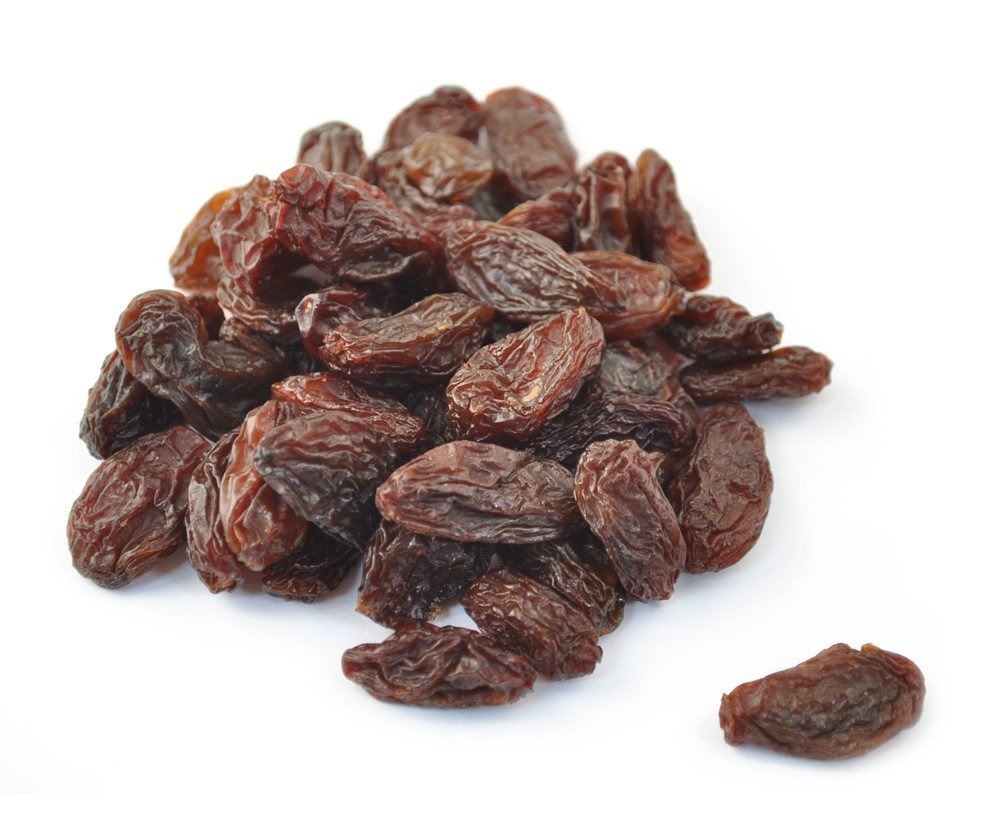
Item Name: Good Sense Seedless Raisins, 30 Pound bag (30 lb)
Bullet Point 1: 30 lb. bag of juicy delicious dark seedless raisins
Bullet Point 2: Good source of fiber & natural sugars
Bullet Point 3: Great everyday snack for healthy living
Bullet Point 4: Product of the USA
Bullet Point 5: Low sodium
Bullet Point 6: Add these delicious raisins to your salads, granola, cookies, oatmeal, cakes, yogurt, smoothies, cereal and trail mixes
Value: 30.0
Unit: pound

Price: 140.02